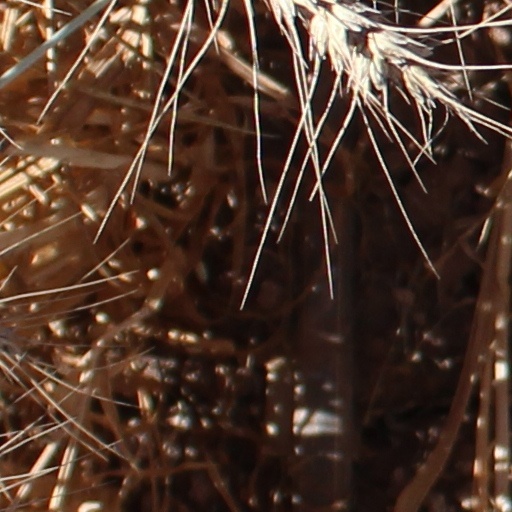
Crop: wheat